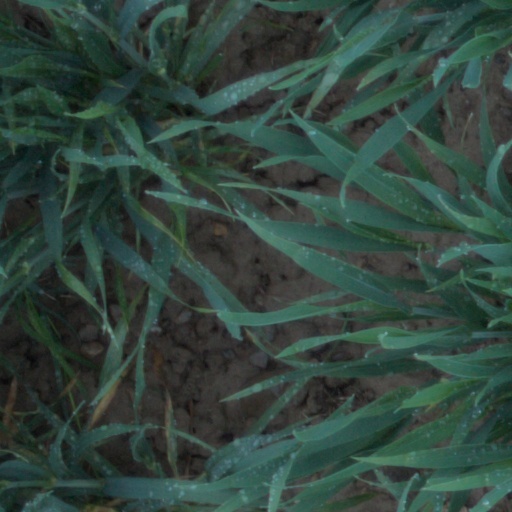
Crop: wheat